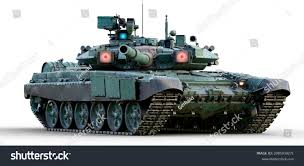
Label: Tank